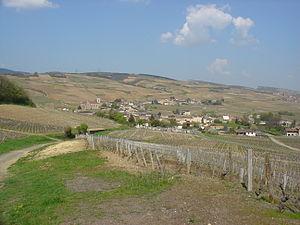
Fuissé. Saône et Loire (71). France. En arrière plan, de droite à gauche